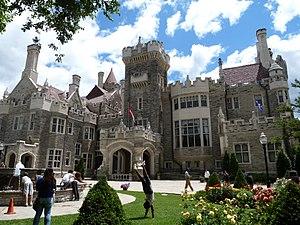
Casa Loma, 1 Terrasse Austin, Toronto, Ontario, Canada.
Cette liste non exhaustive répertorie les principaux châteaux au Canada.
Casa Loma est une maison bourgeoise située sur la colline de Davenport à Toronto au Canada.